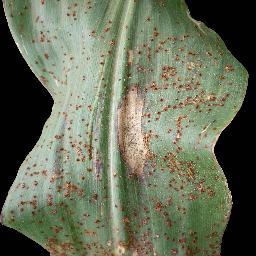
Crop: corn
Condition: (maize)_common_rust